Holy Ghost People (2013 film)

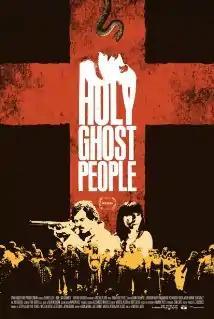

Holy Ghost People is a 2013 American psychological thriller directed by Mitchell Altieri and written by Kevin Artigue, Joe Egender, Altieri, and Phil Flores. It stars Emma Greenwell as a woman who goes in search of her missing sister, who has joined an isolated religious group.